Seren taun

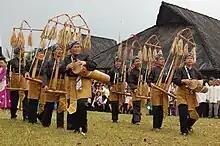
Seren Taun ceremony in a traditional village in Bogor performing "angklung buncis" bamboo musical instrument.

"Seren Taun" is derived from Sundanese language "seren" that means "to give" and "taun" which means "year". Seren taun means the last year has given way to the new year, which means the transition between agriculture years. In Sundanese agriculture community, Seren Taun is the festival to express gratitude and thanksgiving to God for the blessing of rice harvest abundance, as well as to pray for the successful rice harvest in the next agriculture cycle.